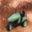
Label: tractor